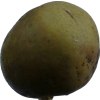
Label: pear